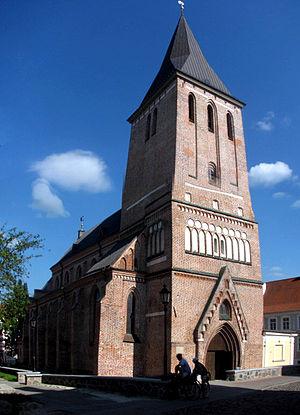
L'église Saint-Jean est une église protestante située à Tartu en Estonie.
Cet article donne une liste d'églises en Estonie.